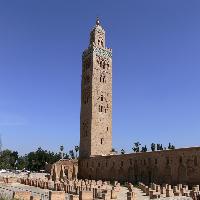
Weather: sun or clear